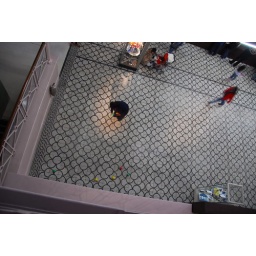
The kids were throwing them out of the ball pit over the railings to the floor below, one angry curator later.....